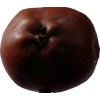
Label: Apple 18